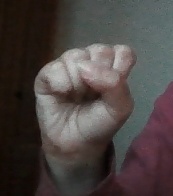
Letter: saad